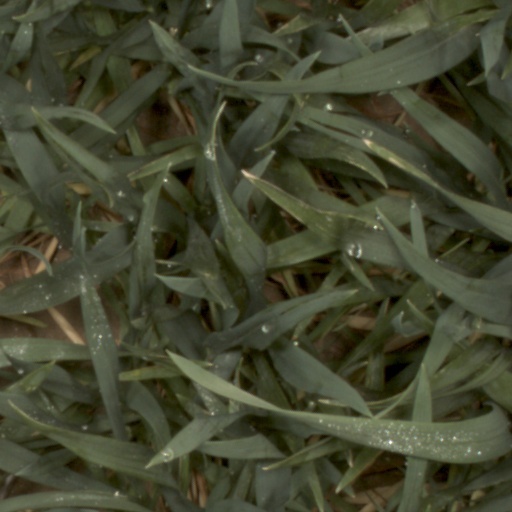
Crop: wheat